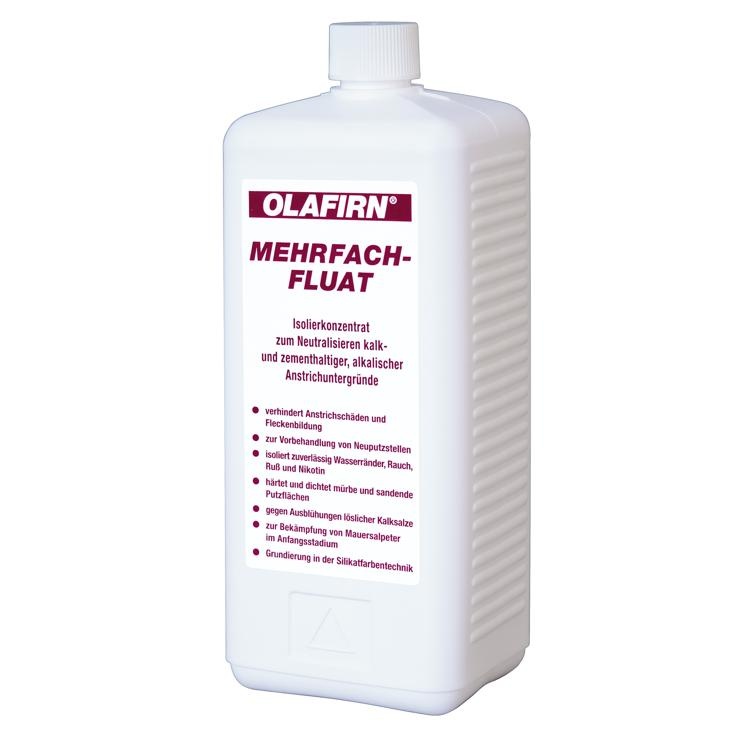
mehrfachfluat olafirn 1l
Die Versandkosten werden bei der Zahlung berechnet! Für mehr Informationen klicke hier. Kostenloser regionaler Versand ab 20€ Warenwert! Für mehr Informationen klicke hier . Bestellen & abholen Online bestellen und im Bauzentrum in Übach-Palenberg abholen. [product_description] Produktmerkmale Einsatzbereich Innen Marke decotric Untergrundeignung Zement, Kalkputz, alklalische Untergründe Artikeltyp Grundierung & Vorbehandlung Isoliersalz Gebindeart Flasche Gebindegröße (l) 1,00 l Gefahrgutinformationen Stoffe und Gemische, die auf Metall korrosiv wirken und sie beschädigen oder zerstören können. Verursacht schwere Verätzungen der Haut und schwere Augenschäden. Stoffbeispiele: Natronlauge, Salzsäure, Flusssäure Weniger stark gesundheitsgefährdende Stoffe und Gemische. Akut gesundheitsschädlich nach Einatmen, Verschlucken oder Hautkontakt, Reizung der Haut und Augen, Sensibilisierung der Haut (verursachen allergische Hautreaktionen), Reizung der Atemwege bzw. betäubende Wirkung. Stoffbeispiele: Kohlenwasserstoffe, Limonen H302 Gesundheitsschädlich bei Verschlucken. H318 Verursacht schwere Augenschäden. H314 Verursacht schwere Verätzungen der Haut und Augenschäden. H290 Kann Metalle korrodieren. zum Sicherheitsdatenblatt (Hier klicken) [/product_description]
Brand: decotric
Category: Hardware > Building Consumables > Painting Consumables > Primers